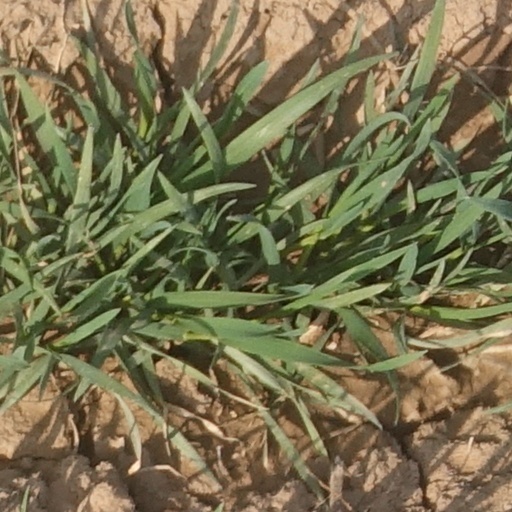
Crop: wheat